Sarah Burgess (racing driver)

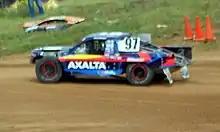
Burgess' 2019 Pro Lite truck at Crandon

In 2014, Burgess entered Global Rallycross in a Chevrolet Sonic for BMI. Royal Purple followed her to rallycross after previously sponsoring her drifting team, while she had factory support from Chevrolet but continued to run BMI as a privateer. The team elected to skip the season opener in Barbados to continue developing the car and scheduled Burgess' debut for X Games Austin. However, a mechanical problem in testing forced her to abandon the attempt. Had the start happened, Burgess would have been the second female driver in GRC history after Emma Gilmour, who debuted earlier that year. She tried again at Daytona International Speedway, where she formed Chevrolet's first multi-car effort alongside Pat Moro, but did not run any of the weekend's races following qualifying.